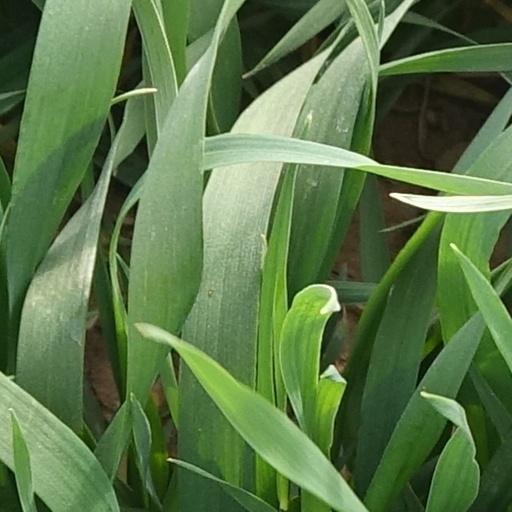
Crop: wheat